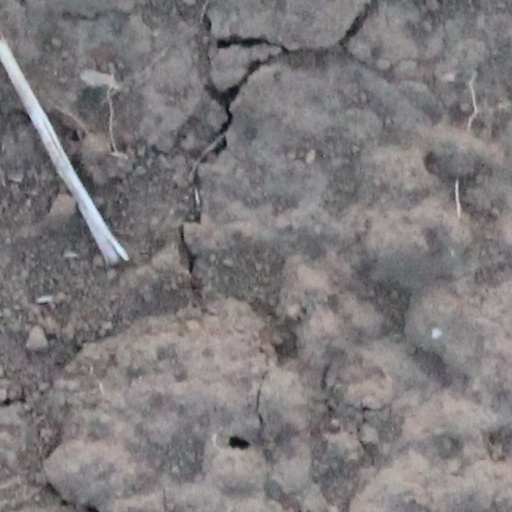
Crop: wheat